Laughing dove

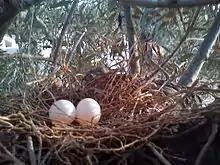
Nest on an olive tree with a typical clutch of two eggs, Djerba island

The male in courtship display follows the female with head bobbing displays while cooing. The male pecks its folded wings in "displacement-preening" to solicit copulation from the female. A female accepts by crouching and begging for food. The male may indulge in courtship feeding before mounting and copulating. Pairs may preen each other. Males may also launch into the air with wing clapping above their backs and then glide down in a gentle arc when displaying. The species has a spread out breeding season in Africa. Almost year-round in Malawi and Turkey; and mainly May to November in Zimbabwe, February to June in Egypt and Tunisia. In Australia the main breeding season is September to November. The nest is a very flimsy platform of twigs built in a low bush and sometimes in crevices or under the eaves of houses. Both parents build the nest with males bringing the twigs which are then placed by the female. Two eggs are laid within an interval of a day between them and both parents take part in building the nest, incubating and feeding the young. Males spend more time incubating the nest during the day. The eggs are incubated after the second egg is laid and the eggs hatch after about 13 to 15 days. Nesting adults may feign injury to distract and draw predators away from the nest. Multiple broods may be raised by the same pair in the same nest. Seven broods by the same pair have been noted in Turkey. Initially the altricial hatchlings are fed with regurgitated crop-milk, a secretion from the lining of the crop of parent birds. The young fledge and leave the nest after about 14 to 16 days. The Jacobin cuckoo sometimes lays its egg in the nests of the laughing dove in Africa.